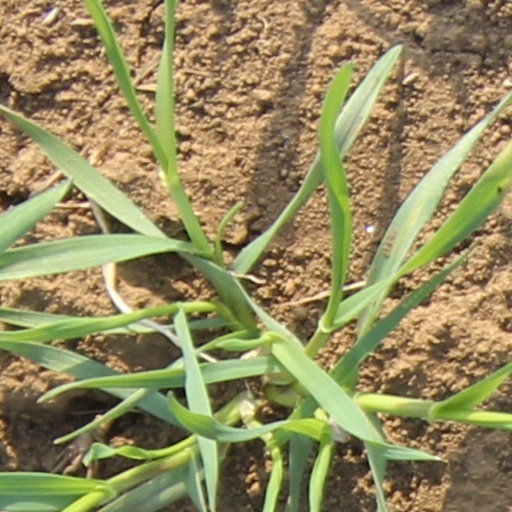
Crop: wheat